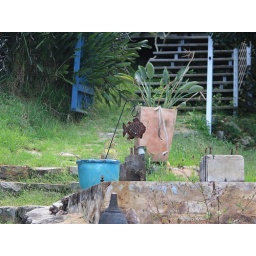
181_7794 fish in a pot